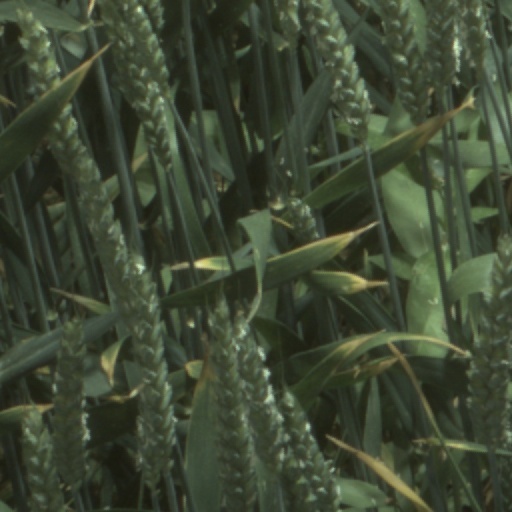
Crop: wheat